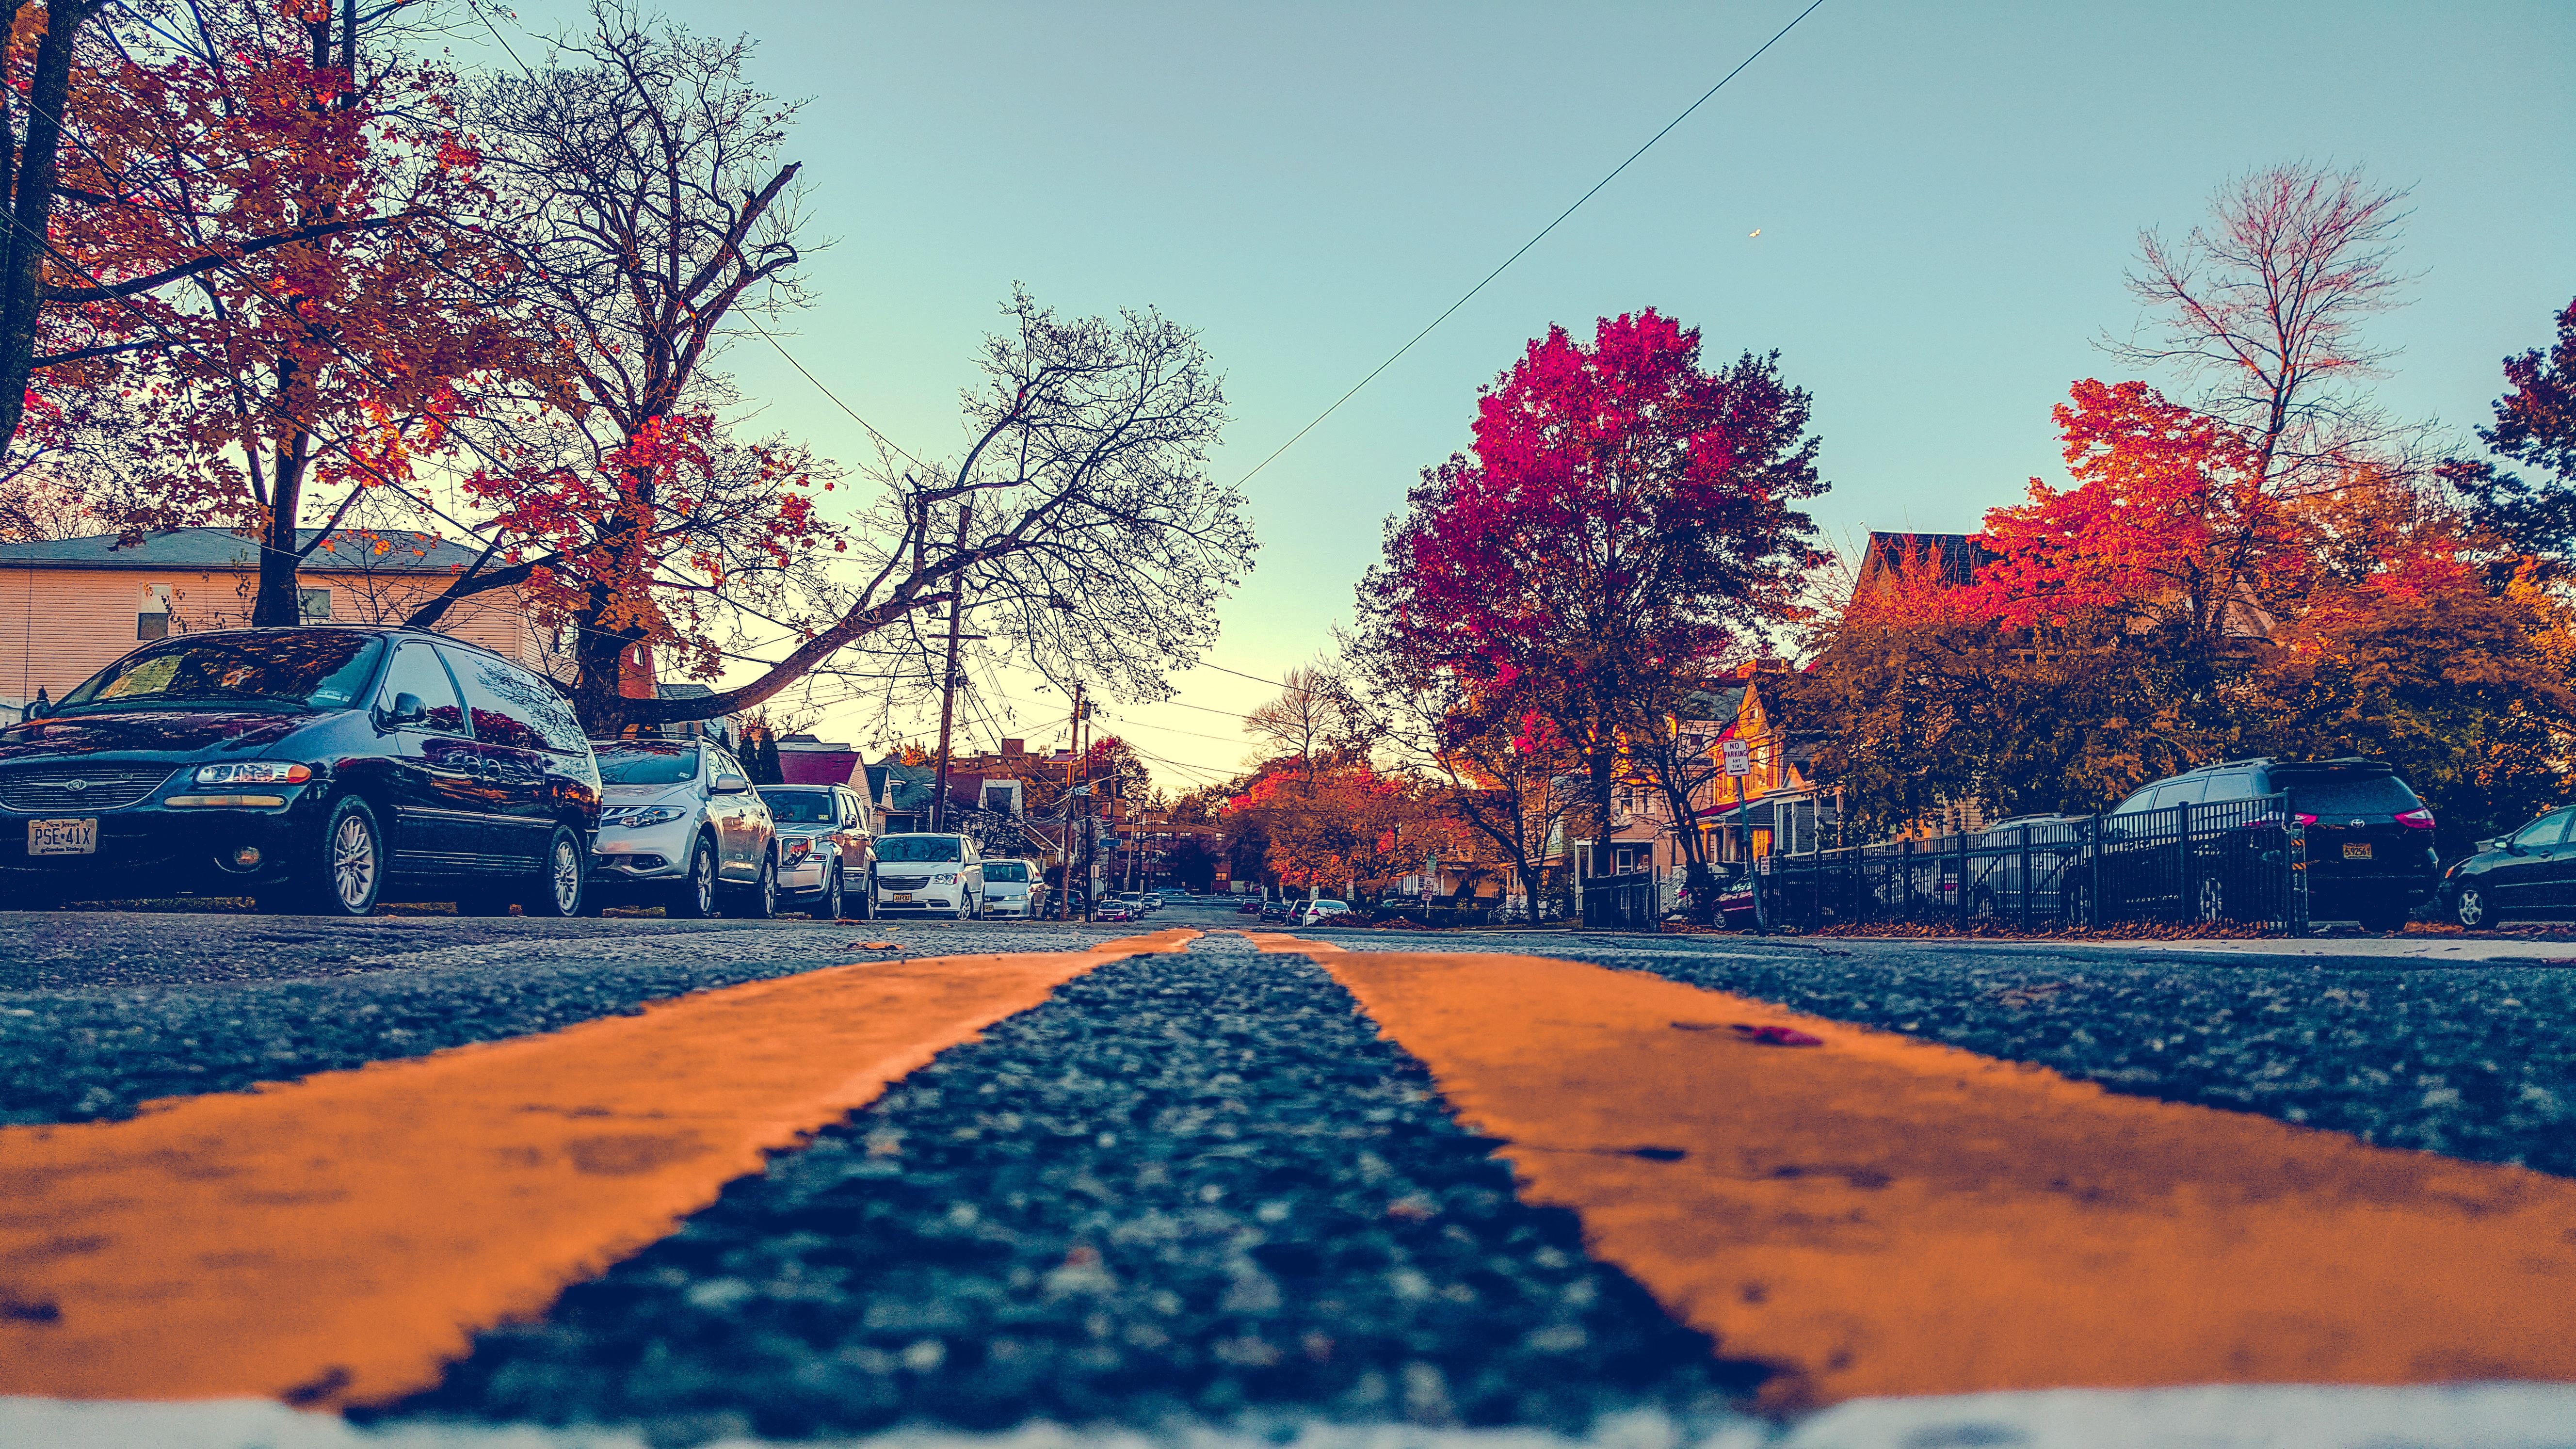
tree, winter, sunset, sunlight, morning, leaf, flower, frost, cityscape, dusk, evening, color, autumn, season